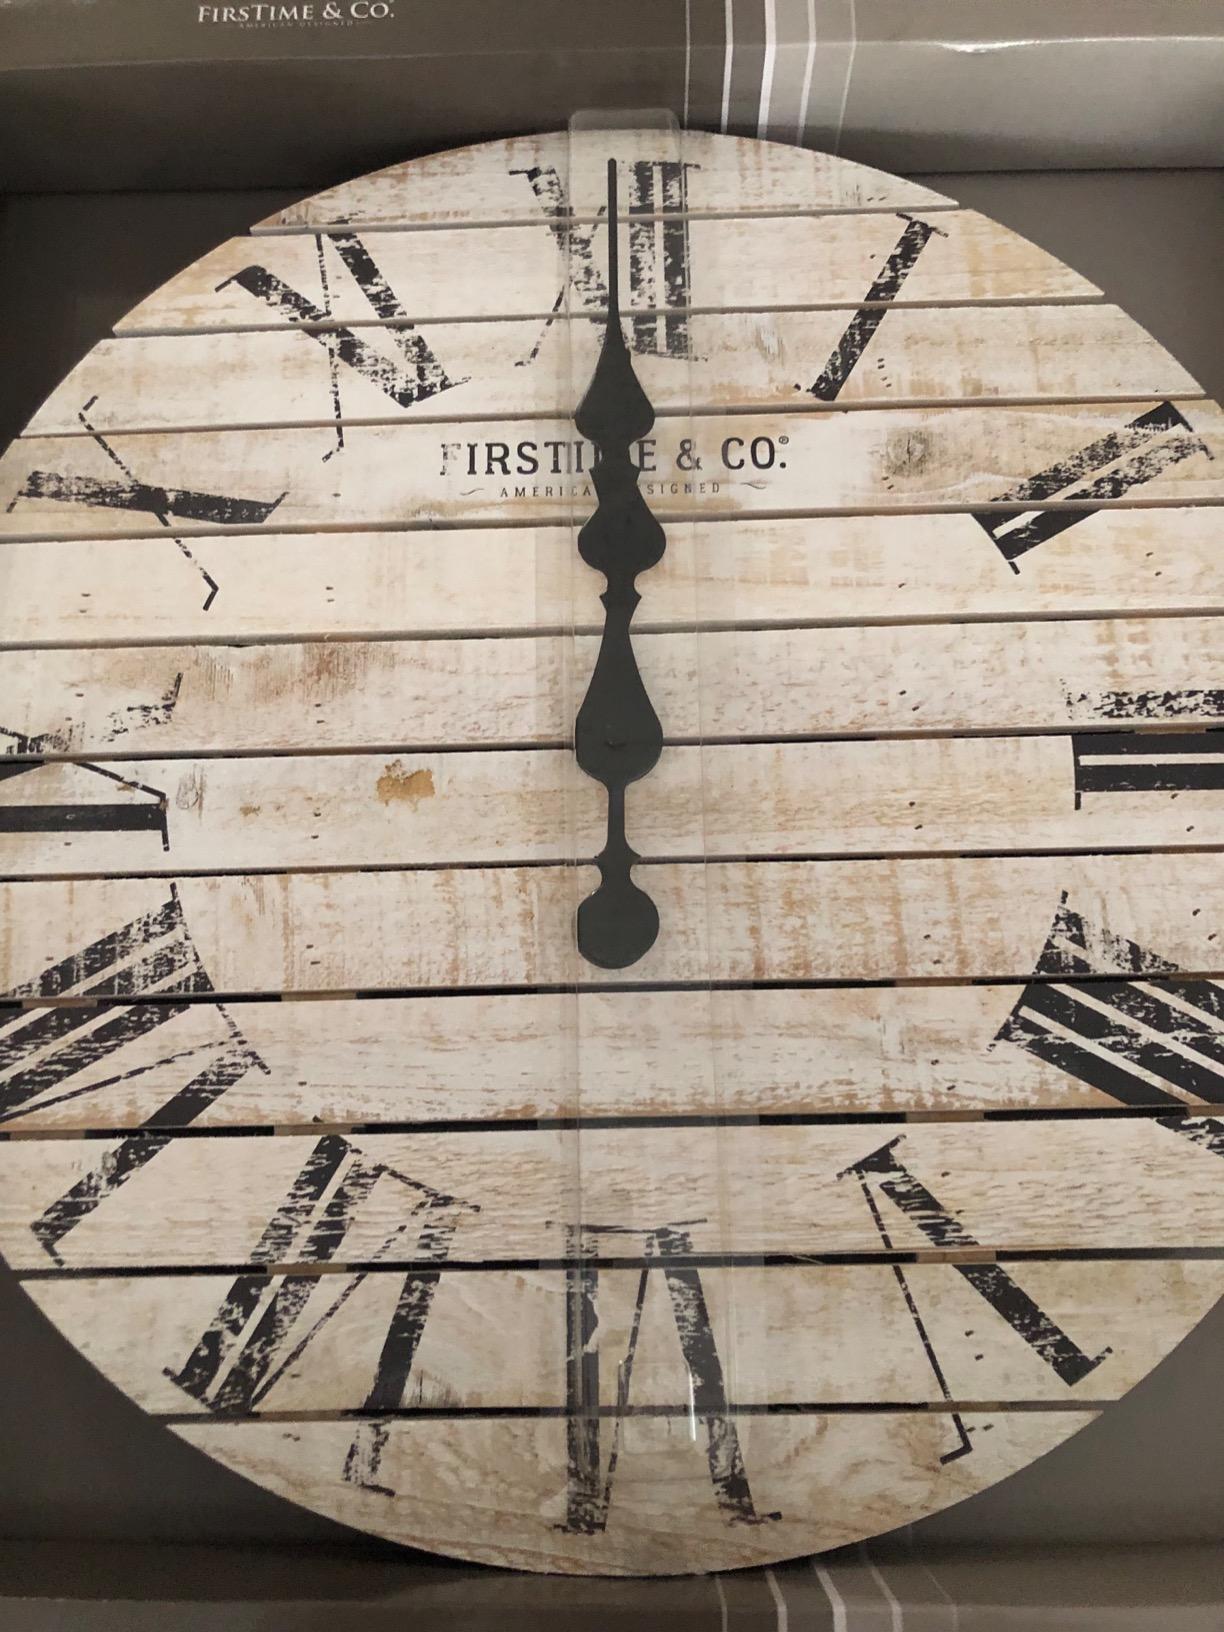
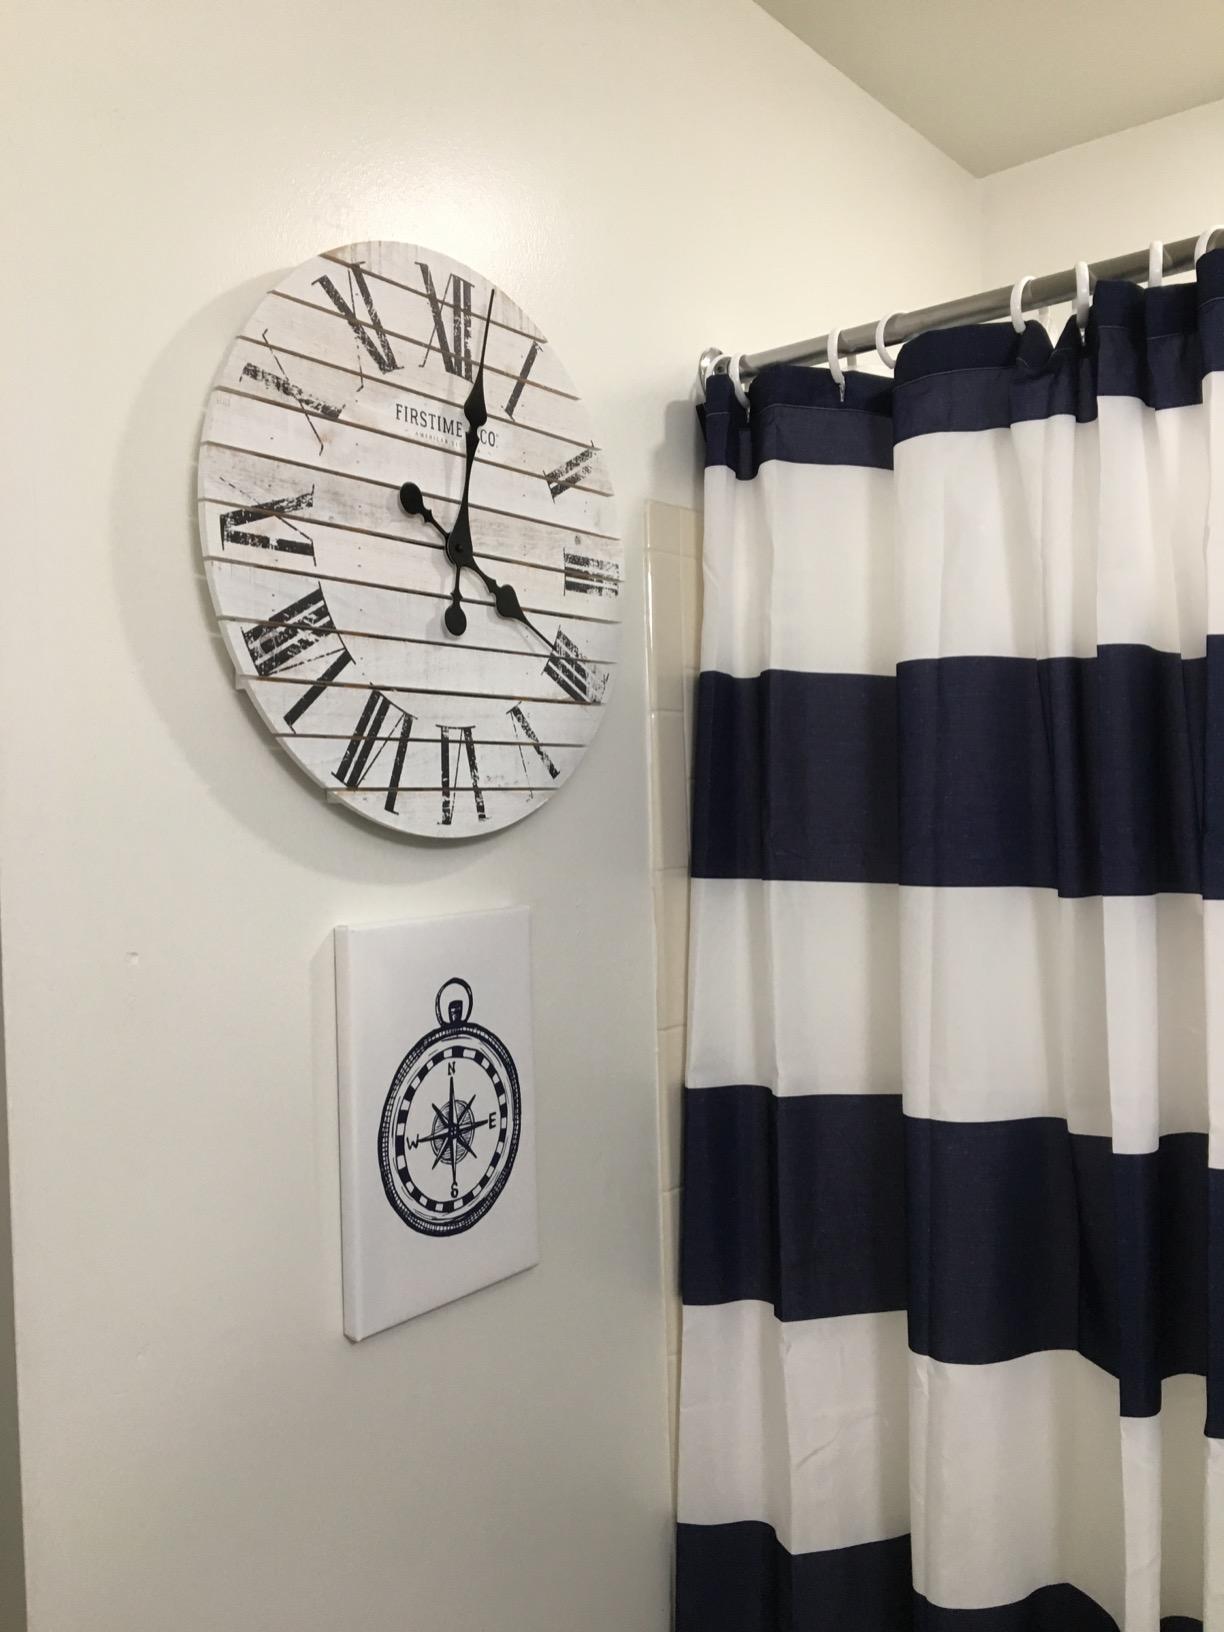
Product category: clock
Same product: yes